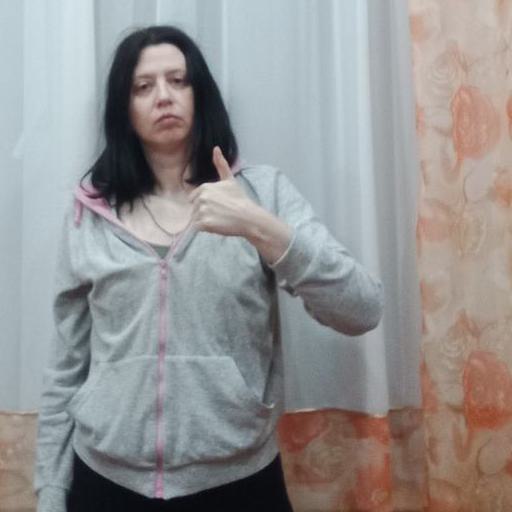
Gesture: like